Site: brandenburg
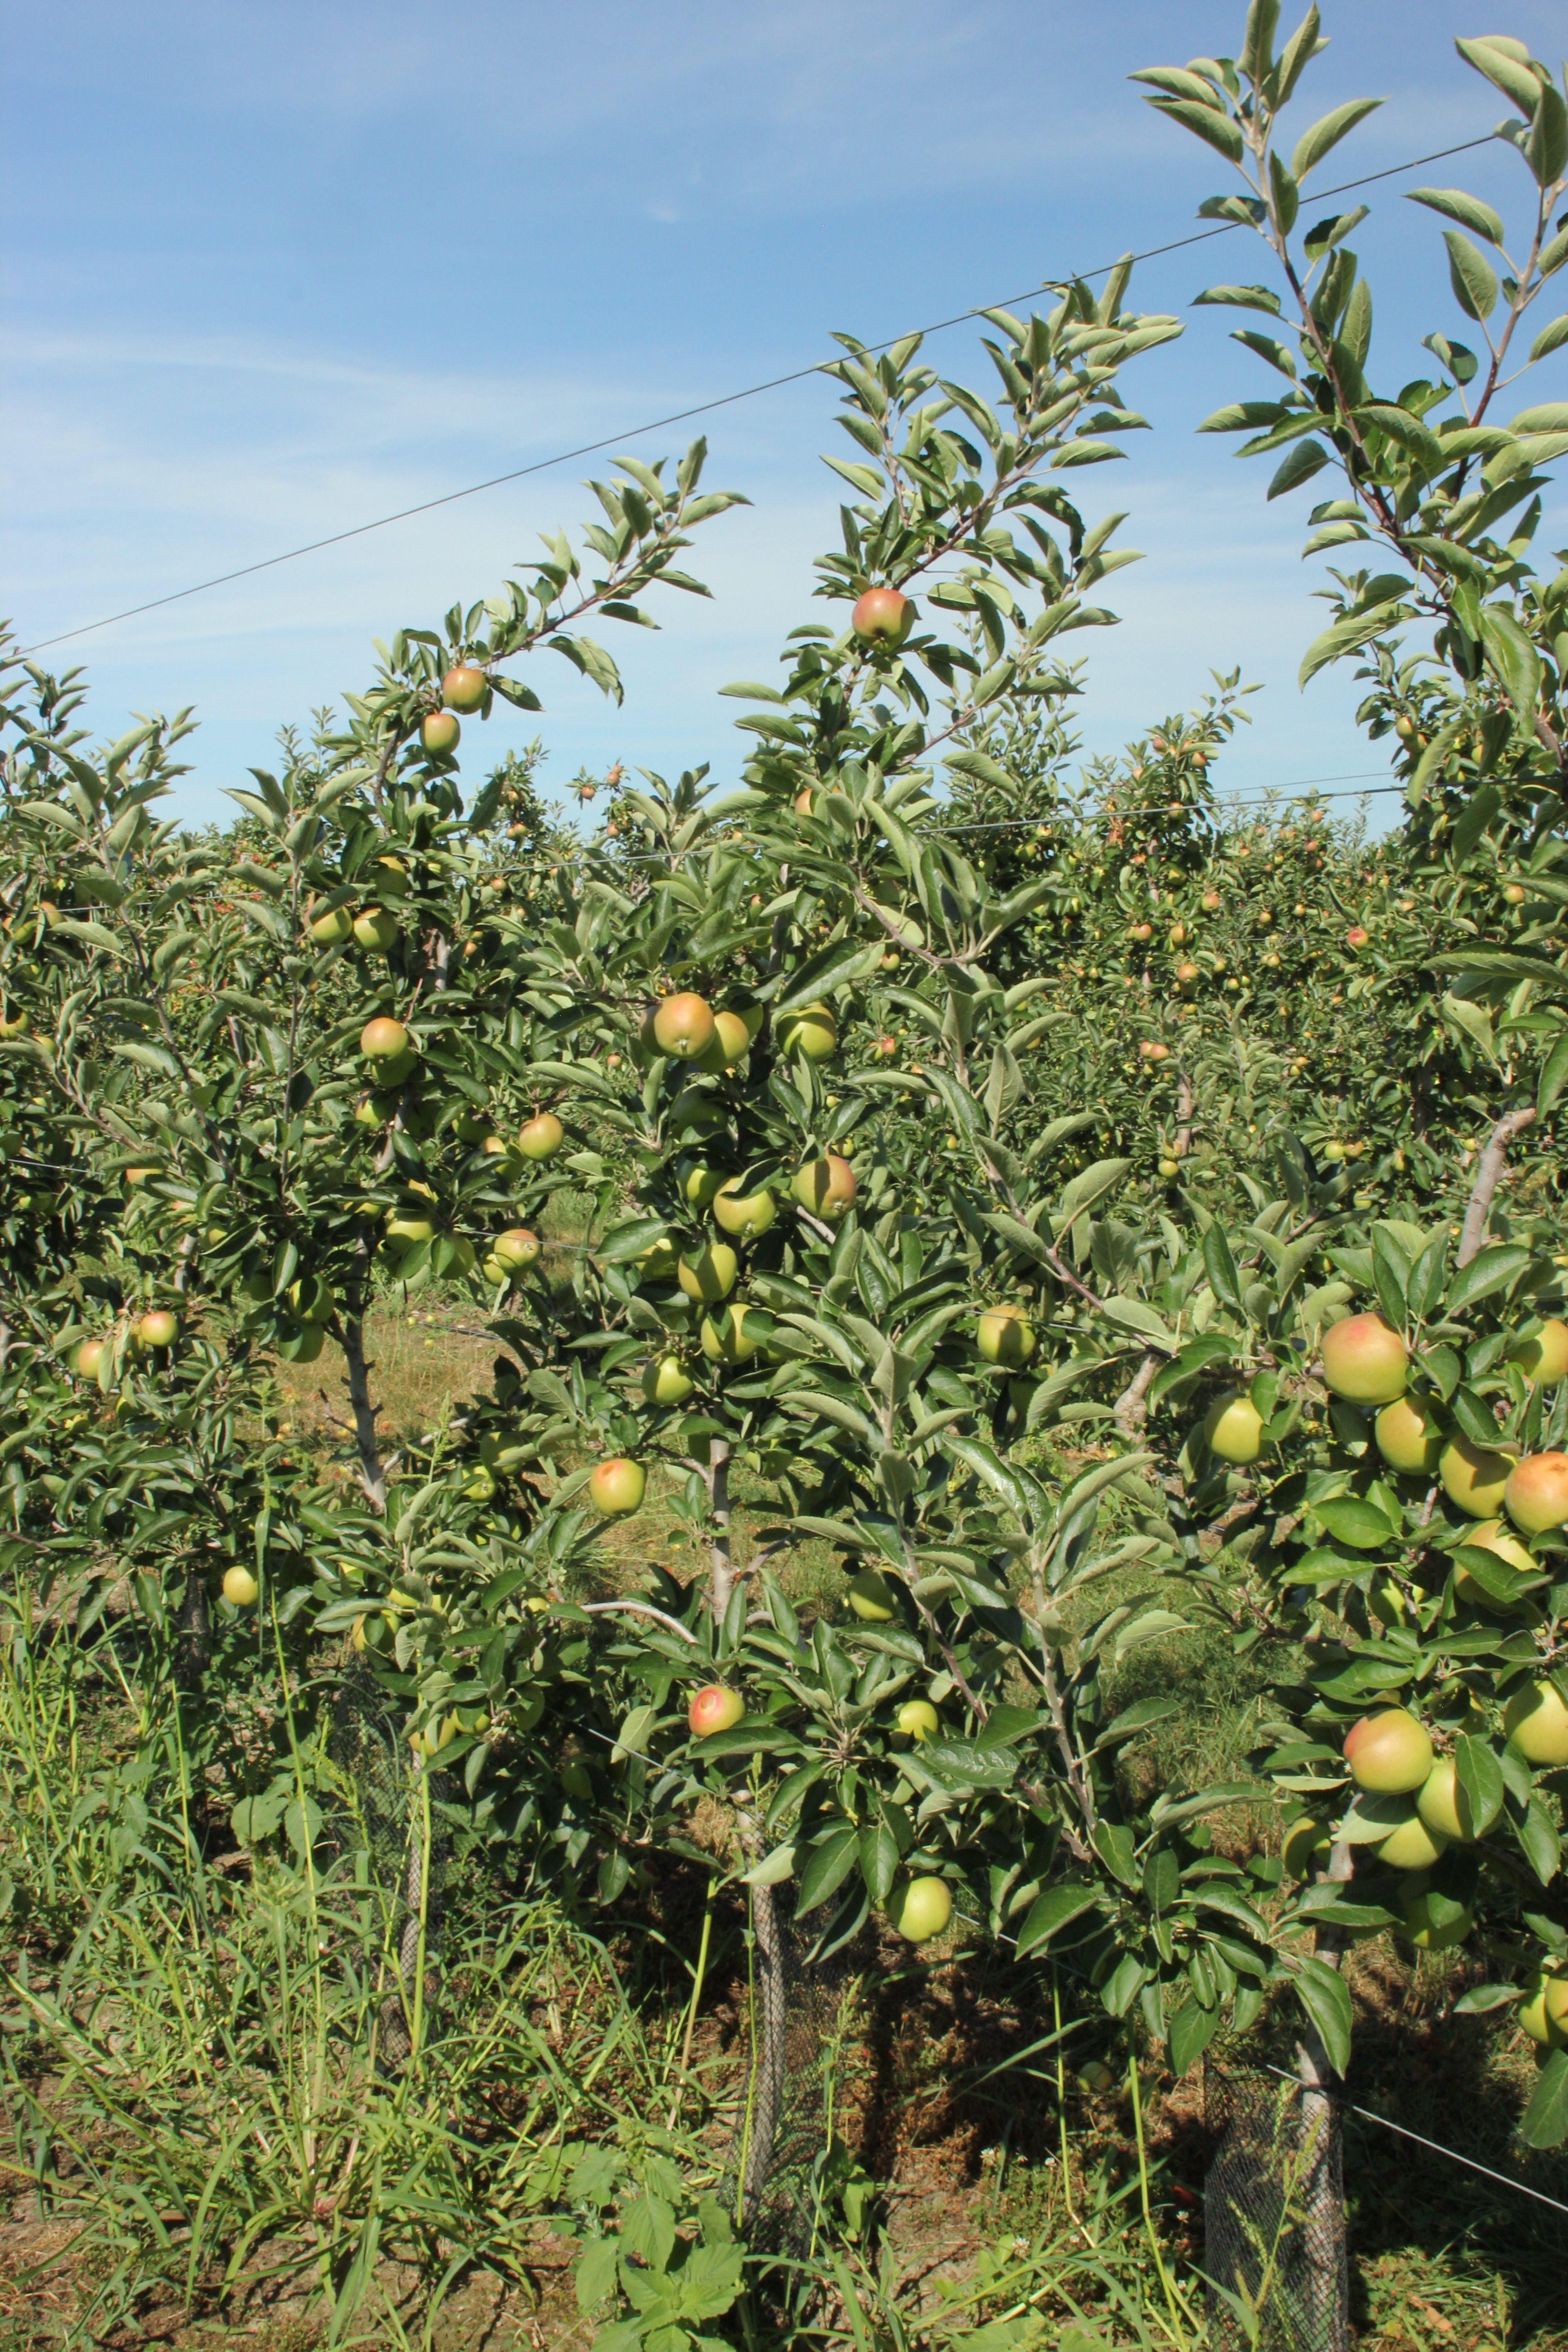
Growth stage (BBCH 77): Development of fruit